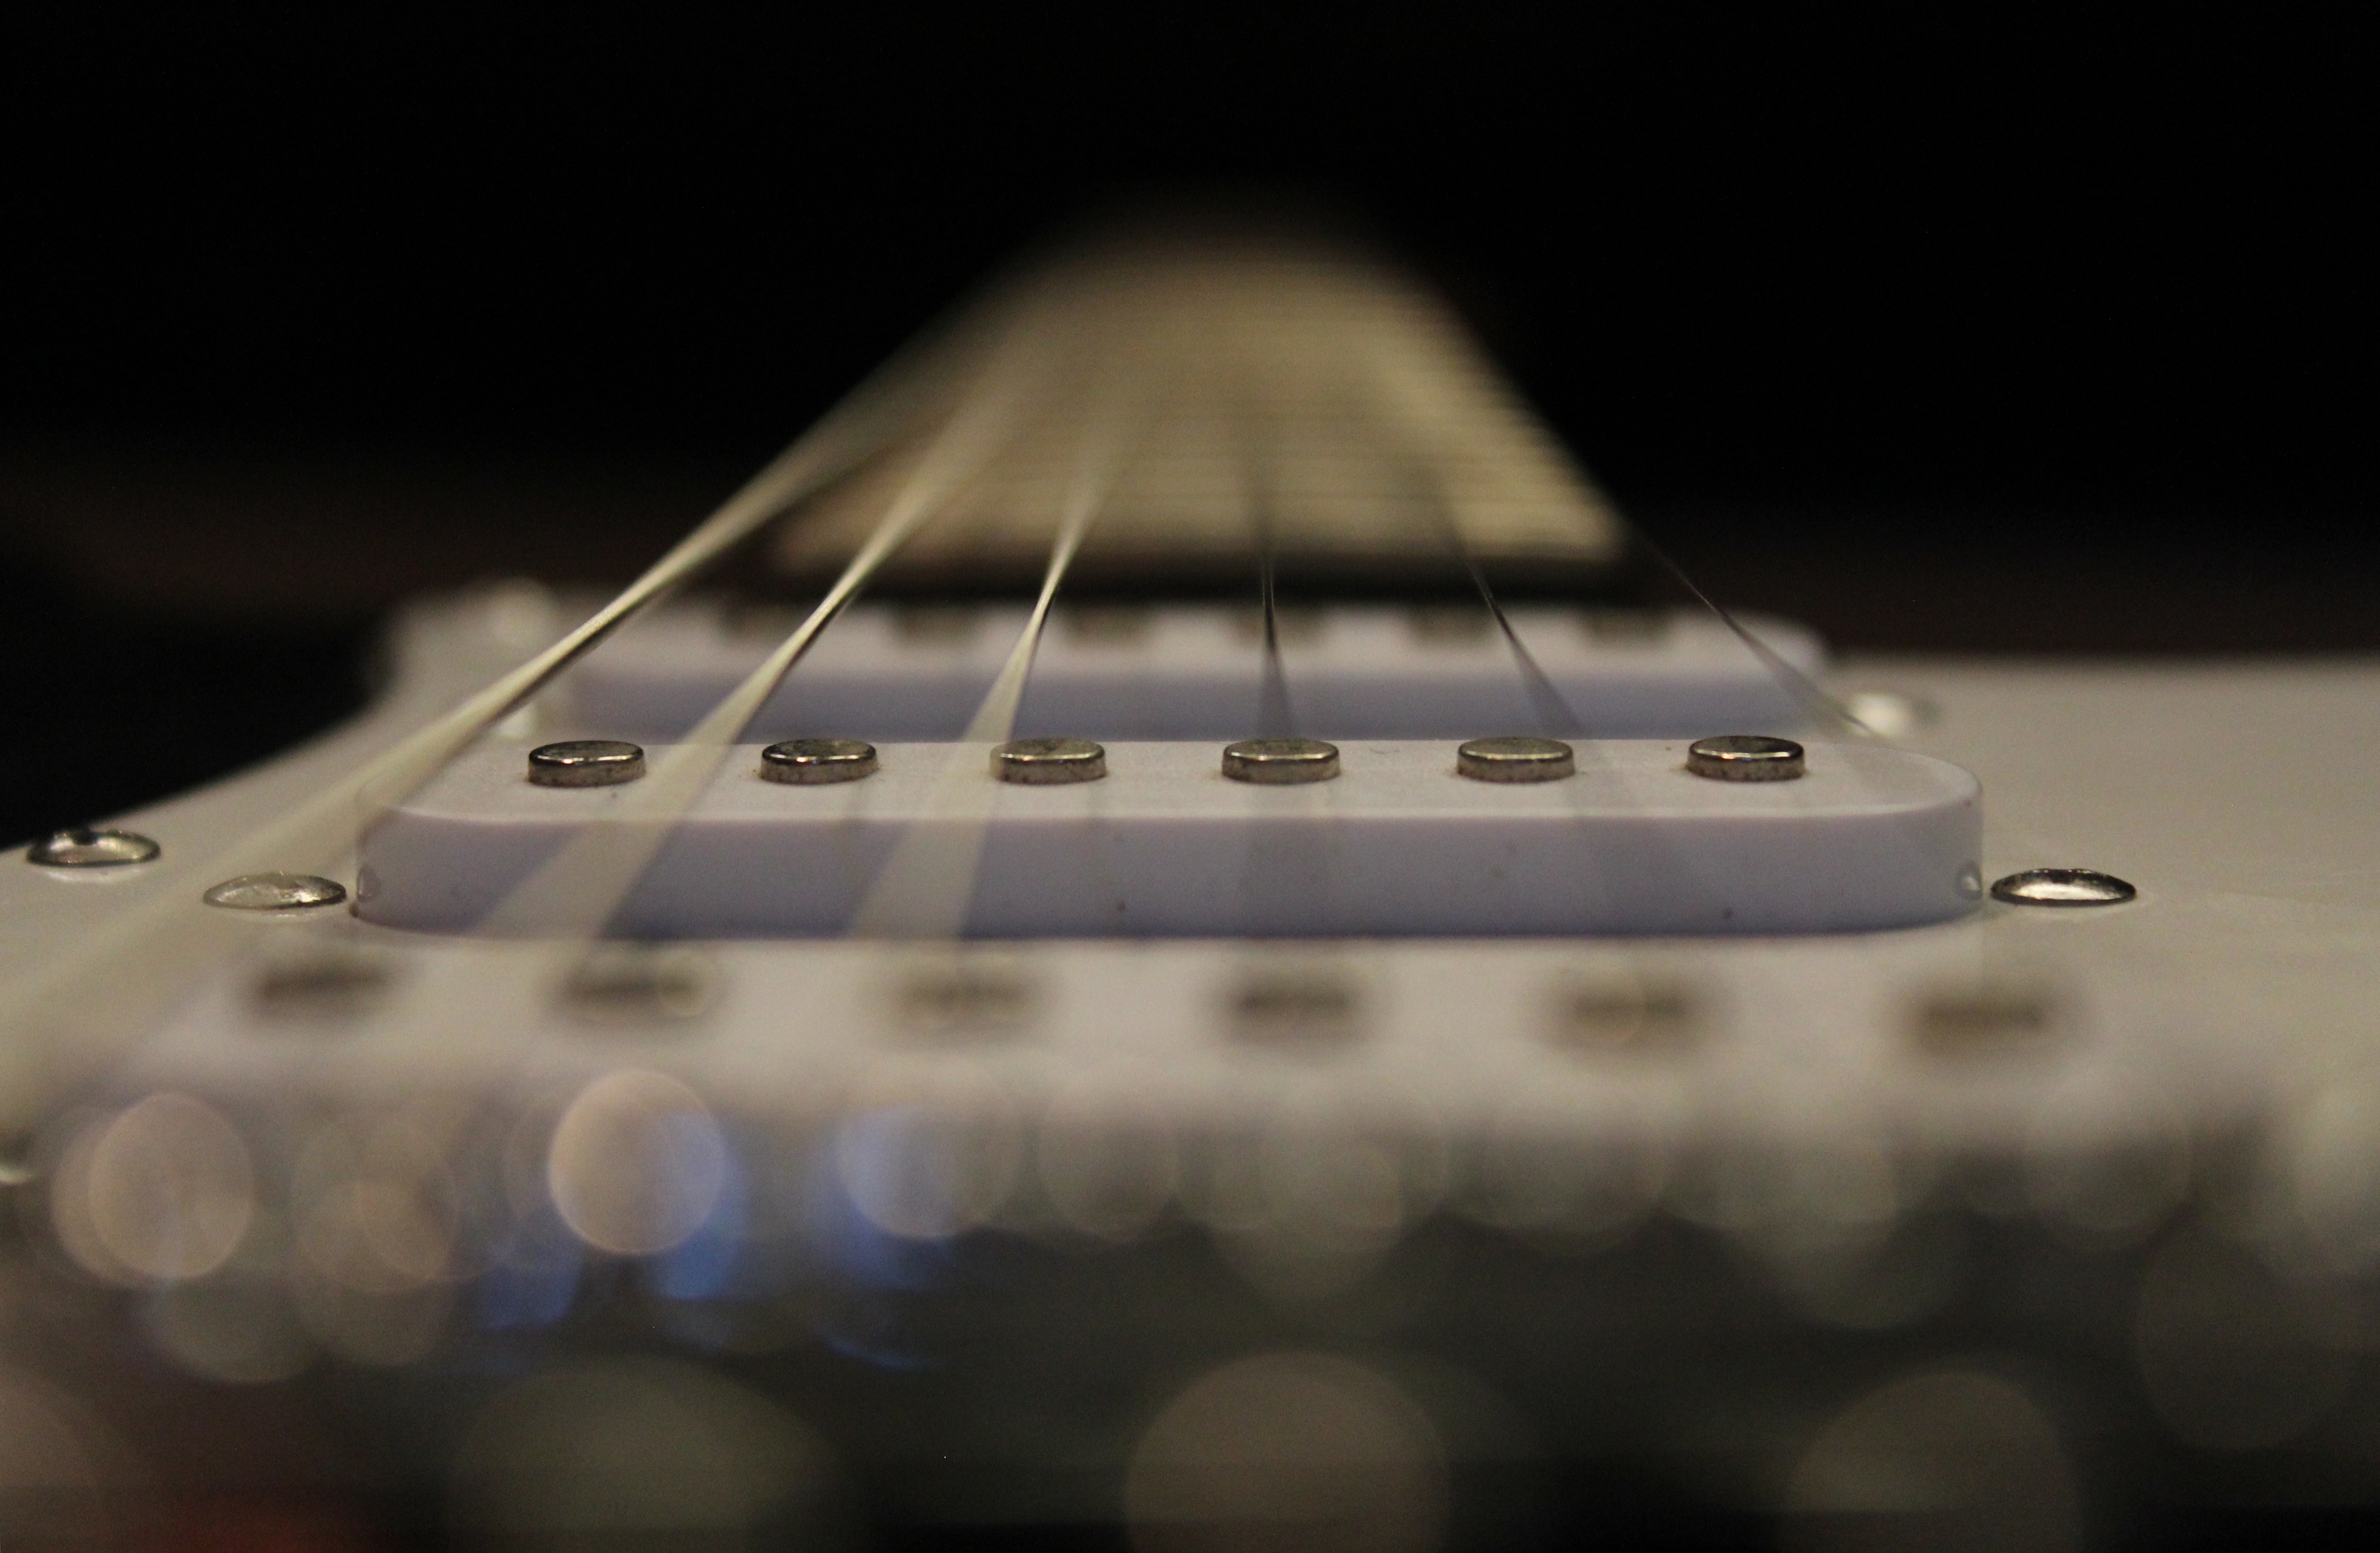
light, white, guitar, acoustic guitar, musical instrument, close up, bass guitar, string instrument, plucked string instruments